Chief petty officer (United States)

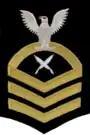
U.S. Navy left sleeve insignia for a Chief Yeoman on Service Dress Blue/Full Dress Blue or Dinner Dress Blue Jacket

The Navy and Coast Guard are distinct among the U.S. Armed Forces in that promotion to the paygrade of E-7 traditionally has involved a set of specialized activities known collectively as "Initiation". The terms "Orientation", "Induction", and "CPO 365 Phase II" have been used in the past with several differences in the evolutions and training involved as part of the season.